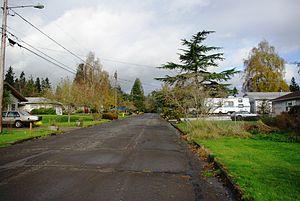
Rivergrove est une municipalité américaine principalement située dans le comté de Clackamas en Oregon. Lors du recensement de 2010, sa population est de 289 habitants.